Arthur Kill

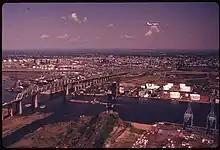
Crossed by Goethals and Arthur Kill Vertical Lift bridges

The channel is dredged periodically to a depth of and a width of to maintain its usefulness for commercial ship passage. As part of its Harboring Deepening Project, the Kill is being deepened to a depth of to accommodate larger ships and allow for their passage while carrying full loads.